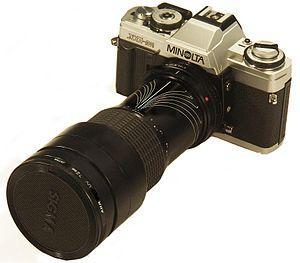
Minolta Co., Ltd. était un fabricant japonais d’appareils photographiques, d’accessoires, de photocopieurs, de fax et d’imprimantes laser. La société fut fondée à Osaka au Japon en 1928 sous le nom de Nichi-Doku Shashinki Shōten 日独写真機商店, « Maison Nippo-Germanique d’appareils photographiques »). Ce n'est qu'en 1933 que le nom de la marque est apparu sur un boîtier, une copie du Plaubel Makina, et qui fut simplement appelée « Minolta ».